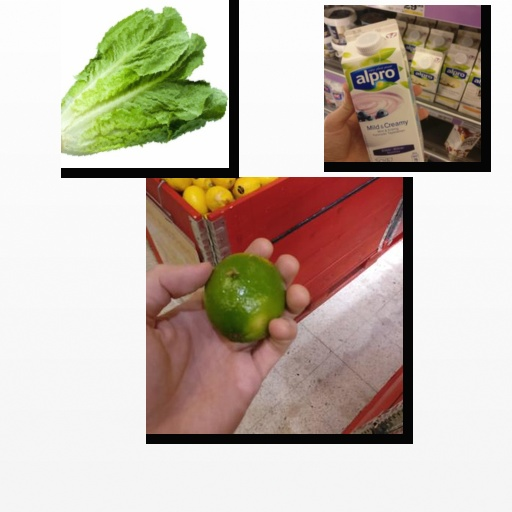
Food items: lettuce, blueberry_soy_yogurt, lime